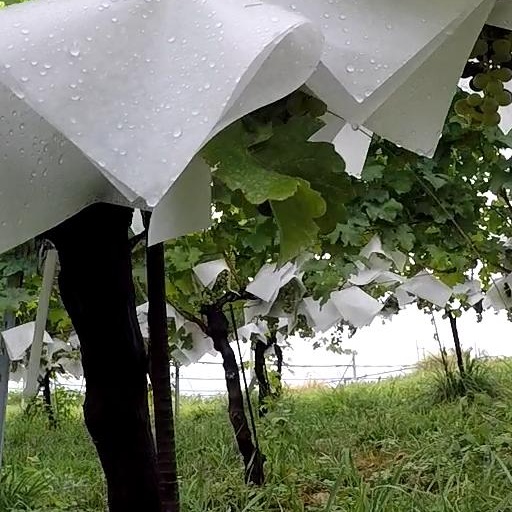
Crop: grape